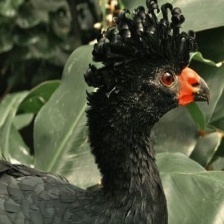
Species: WATTLED CURASSOW
Scientific name: CRAX GLOBULOSA